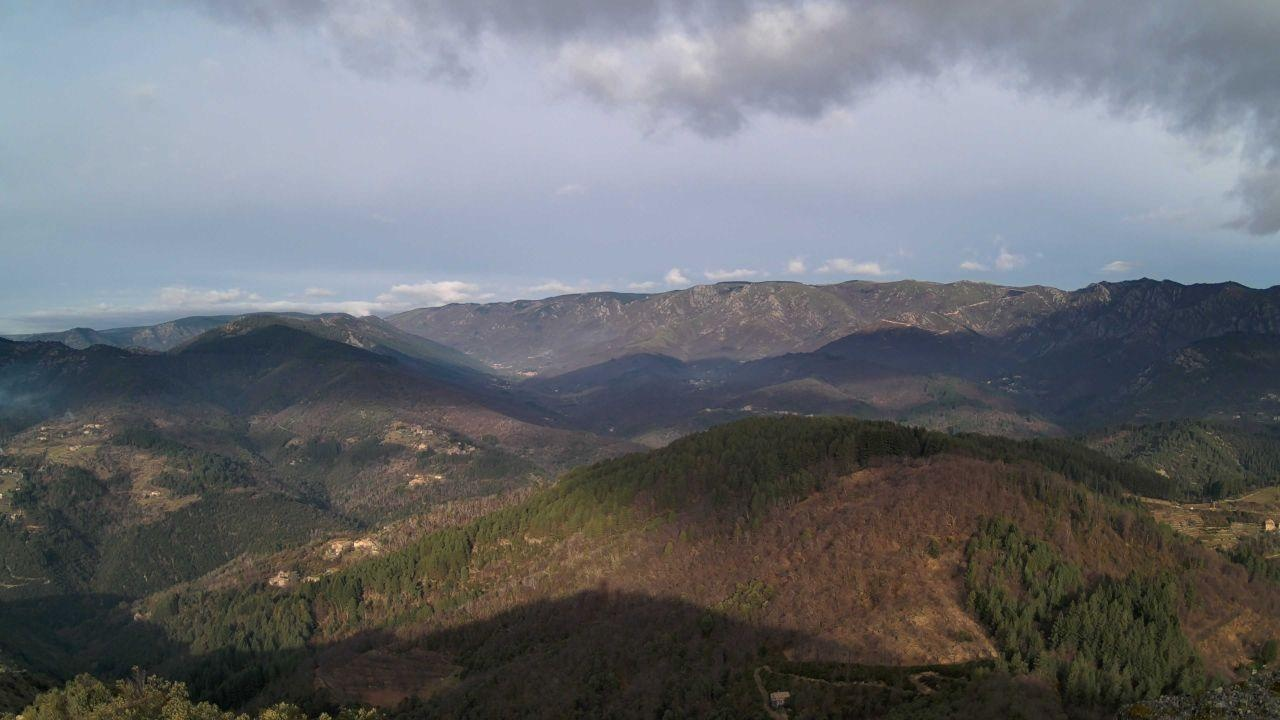
Fire: no
Smoke: yes